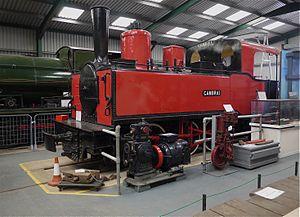
« Corpet-Louvet » est le nom d'une société connue en particulier pour sa production de locomotives à vapeur. Les amateurs de l'histoire des chemins de fer, notamment du réseau secondaire à voie étroite, connaissent bien cette entreprise familiale qui en fait a pris successivement la forme de plusieurs entités juridiques, jalonnant pendant près d'une centaine d'années son activité de constructeur ferroviaire. Cette période débute dans la deuxième moitié du XIXᵉ siècle et se poursuit pendant toute la première moitié du XXᵉ siècle, la fin de la production ferroviaire se situant en 1952.
La Société des Chemins de fer du Cambrésis est une compagnie de transport qui gérait, de 1880 à 1960, un réseau de chemin de fer dit « d'intérêt local » desservant le Cambrésis dans le département du Nord ainsi que le nord du département de l'Aisne. Aujourd'hui la Société des Chemins de fer du Cambrésis assure le transport de voyageurs, par cars, sur le réseau routier.